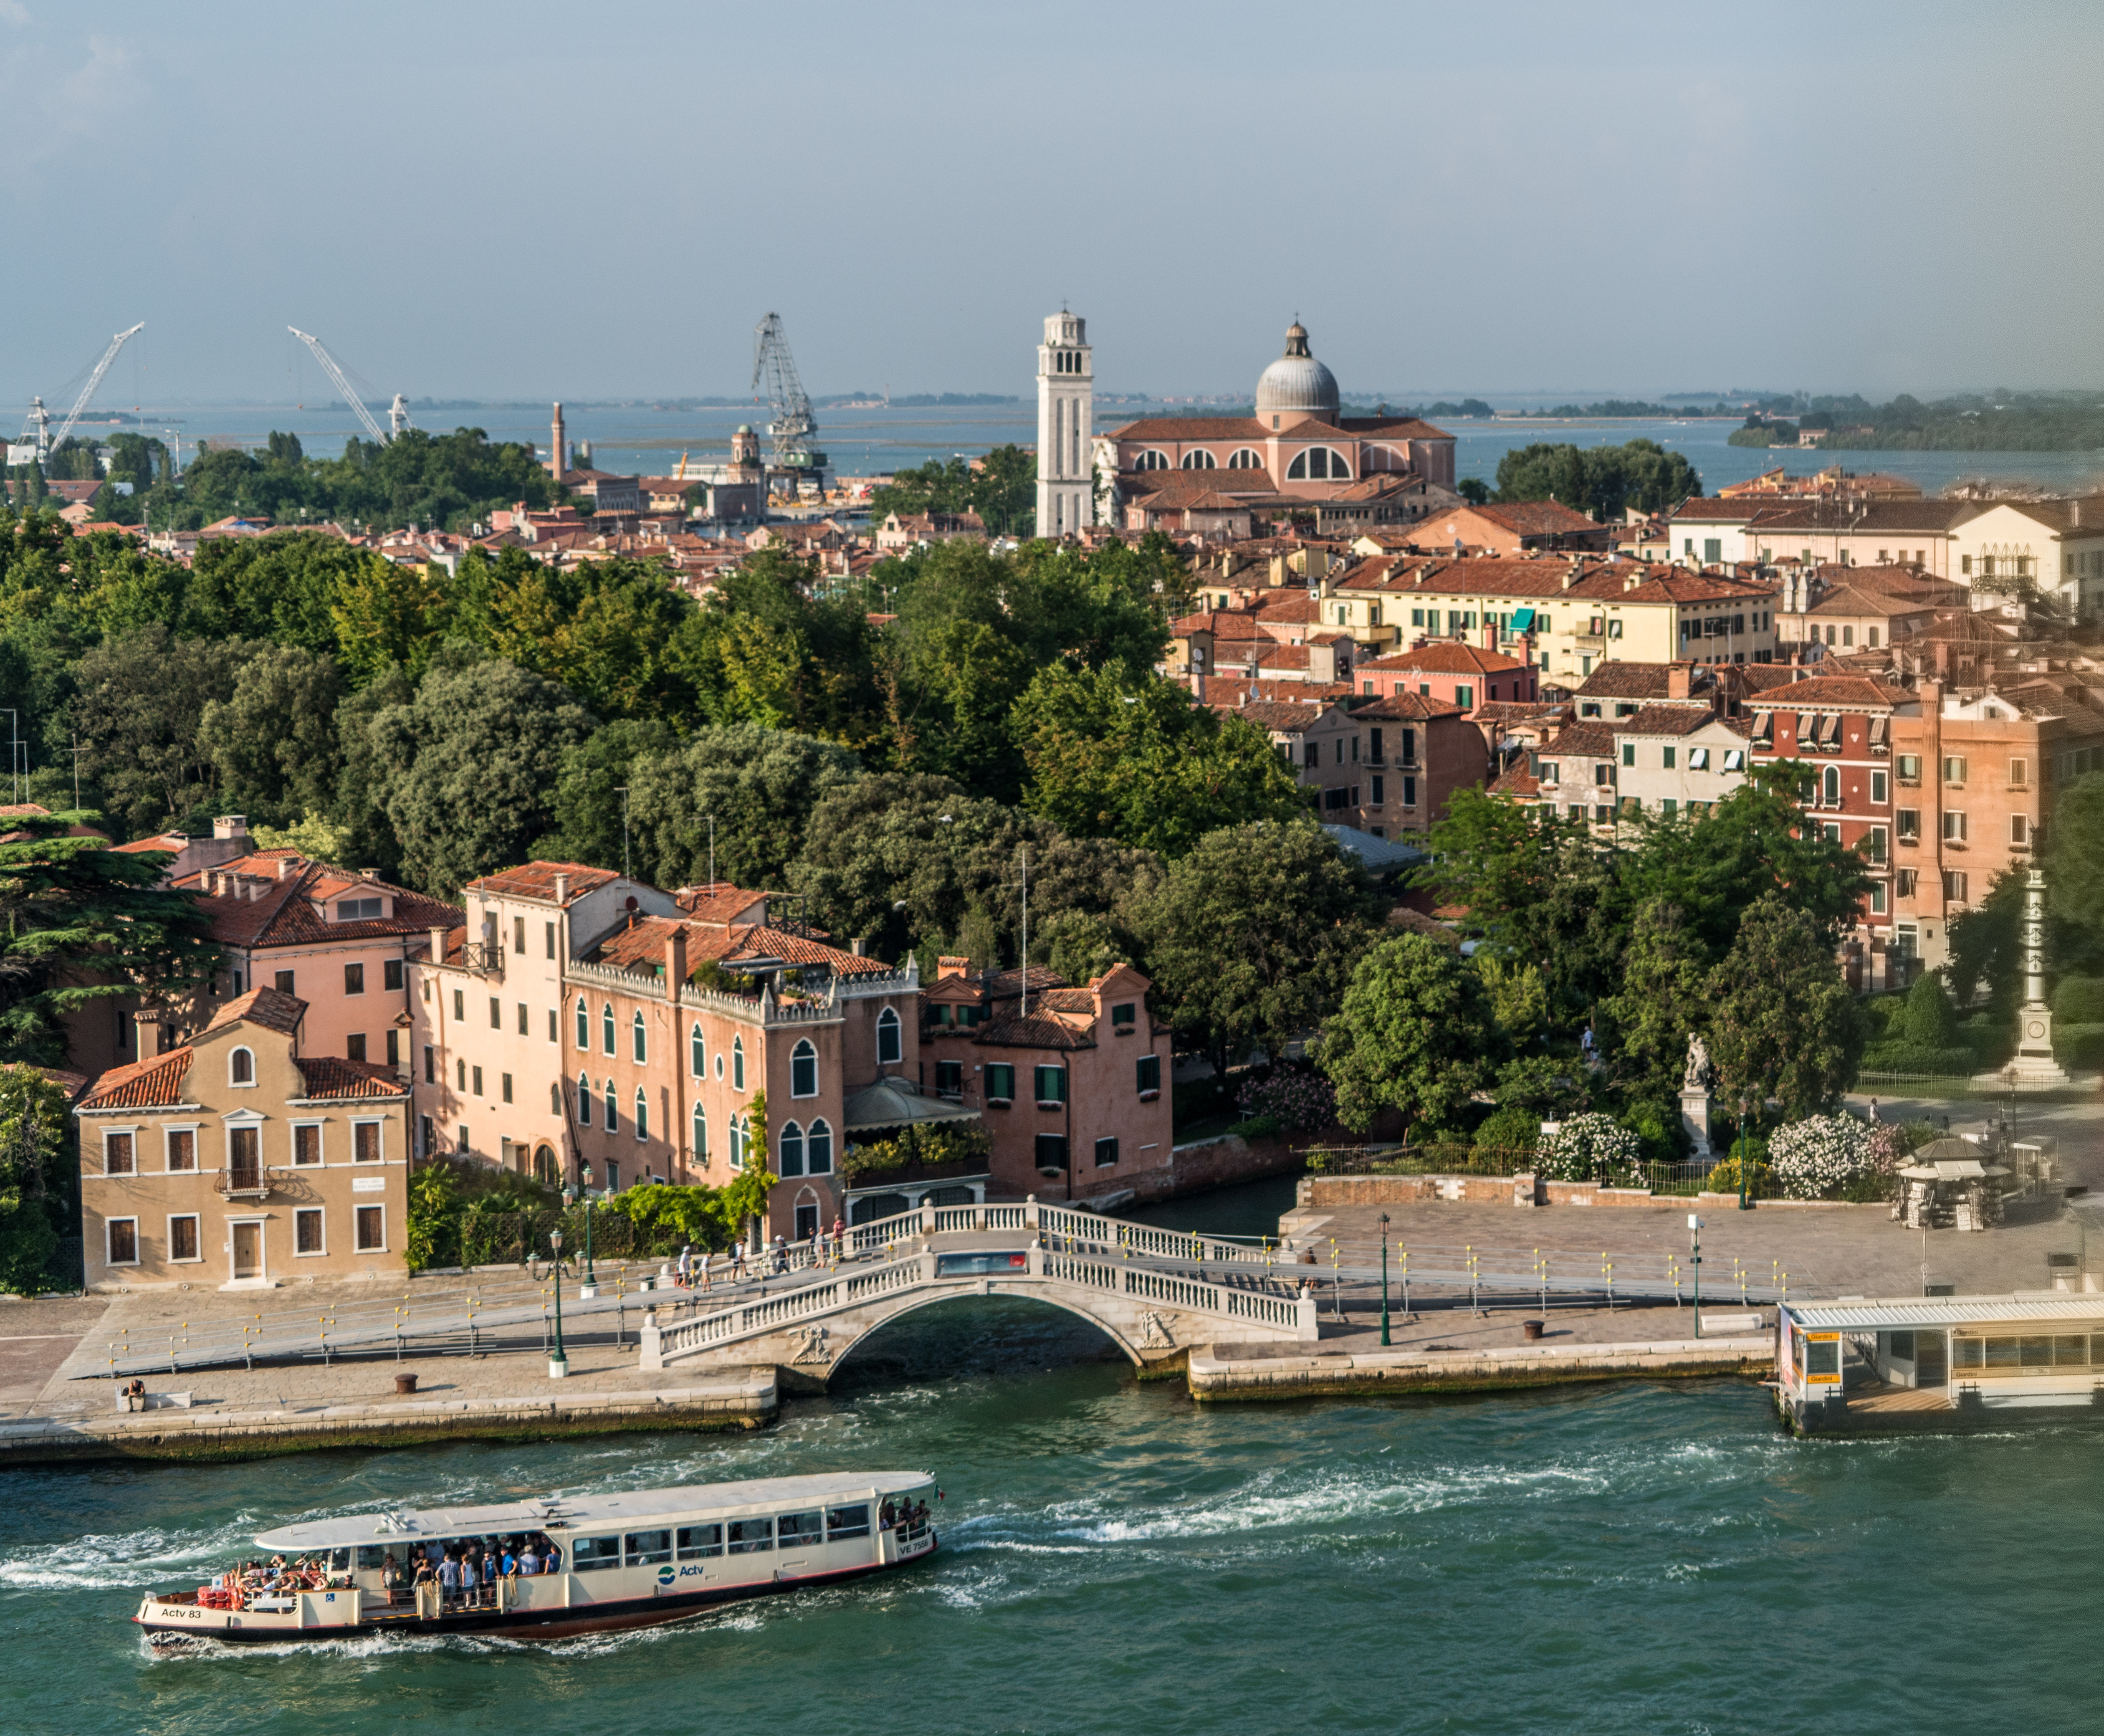
sea, coast, water, architecture, boat, bridge, town, building, old, city, river, canal, cityscape, vacation, travel, europe, mediterranean, vehicle, holiday, bay, italy, harbor, venice, port, historic, tourism, waterway, venezia, history, famous, venetian, passenger ship, geographical feature